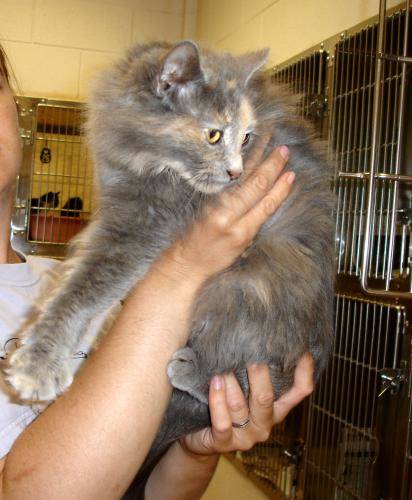
Label: cat